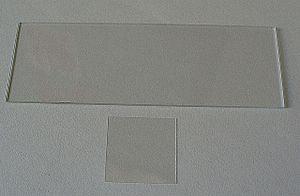
Une lamelle est une petite et fine plaque de verre utilisée pour couvrir un échantillon placé sur une lame pour une observation au microscope.
Une lame est une petite plaque de verre utilisée pour poser et maintenir un échantillon préparé pour une observation au microscope.